Fairmount Commercial Historic District

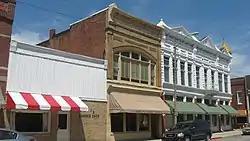
Fairmount Commercial Historic District, July 2012

Fairmount Commercial Historic District is a national historic district located at Fairmount, Grant County, Indiana. It encompasses 31 contributing buildings in the central business district of Fairmount. It developed between about 1884 and 1945, and includes notable examples of Italianate and Romanesque Revival style architecture. Notable buildings include the Scott Opera House (1884), M.A. Hiatt Building (1900), Bogue Block (1889), J.W. Dale Block (1889), Fairmount Block (1901), Fairmount Public Library (1891–1893), Odd Fellow Block (1902), and Masonic Temple (1904).